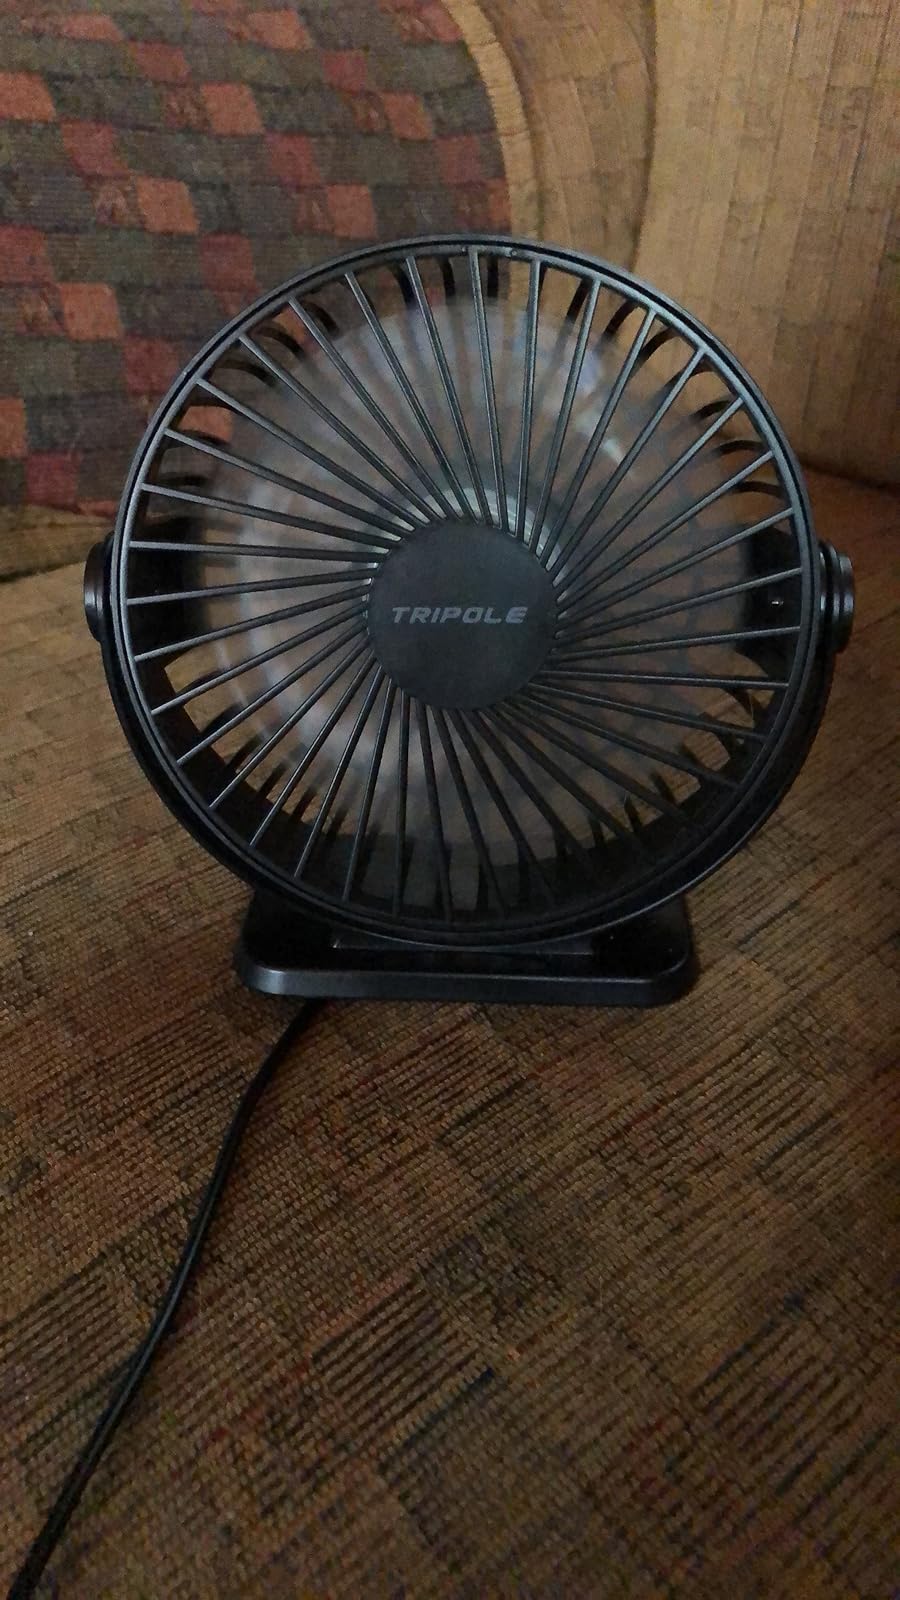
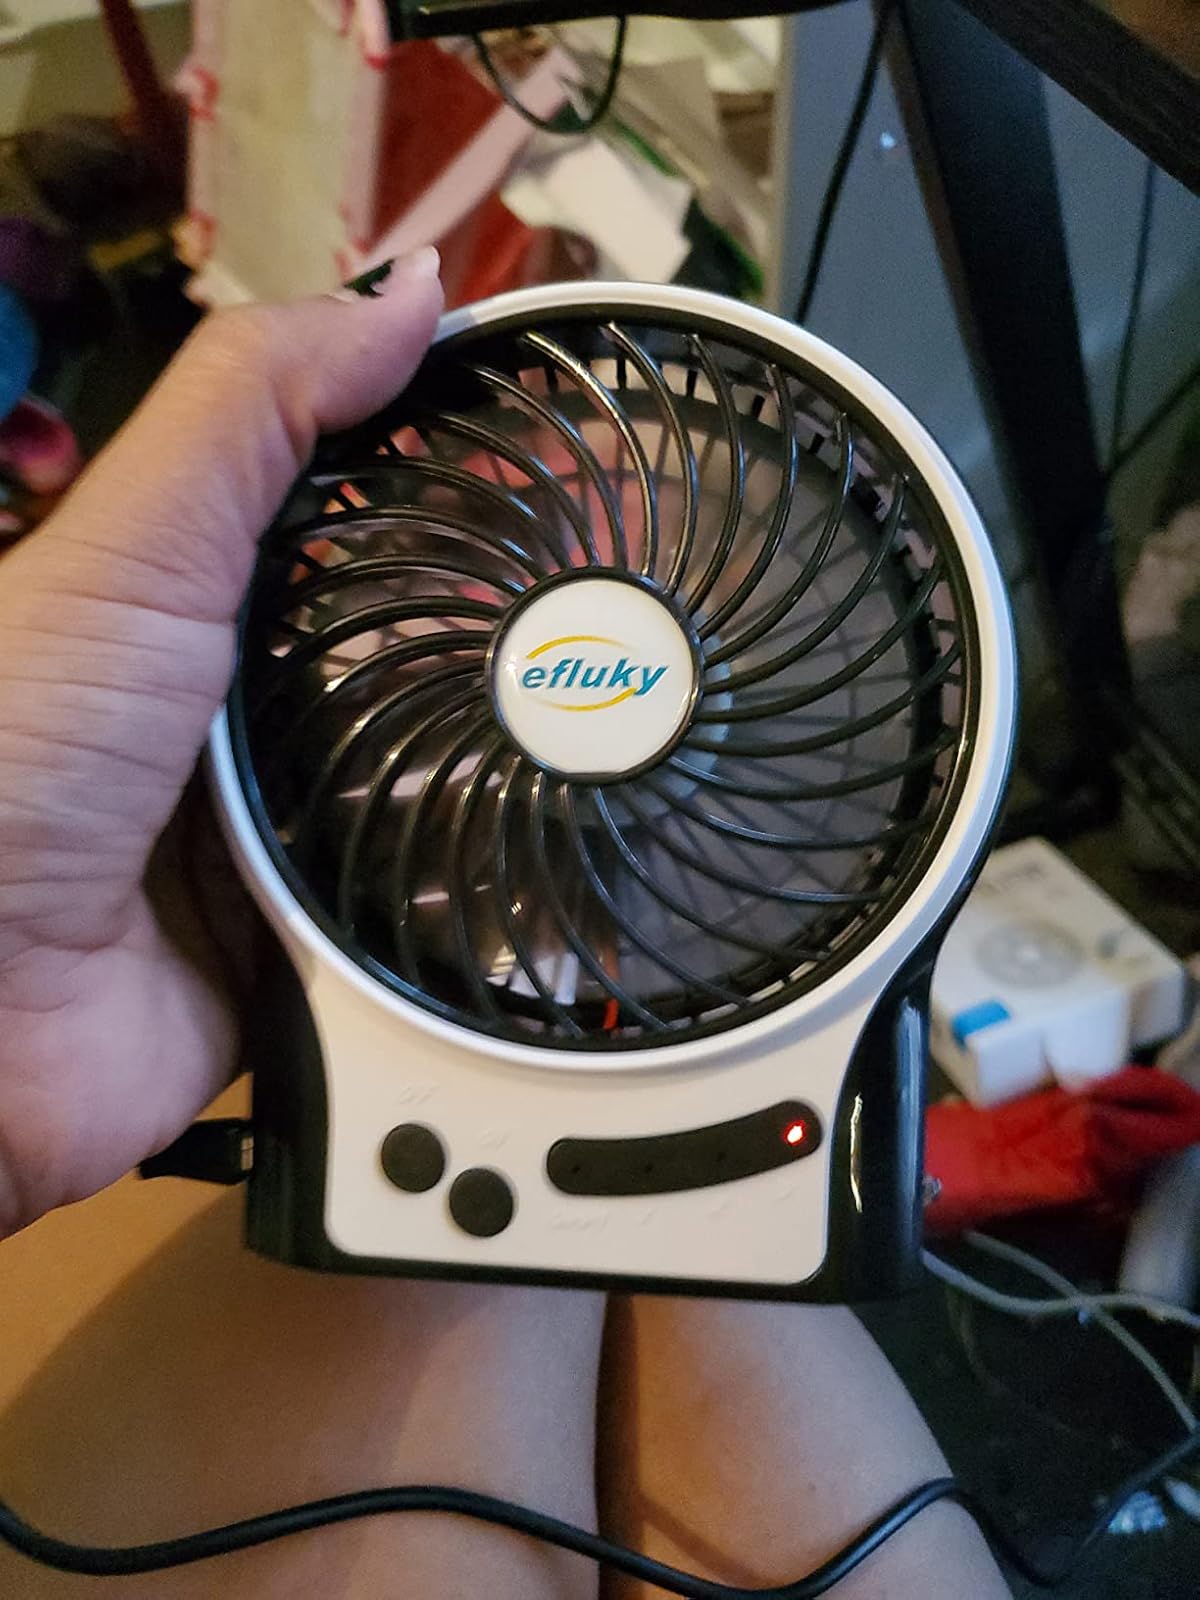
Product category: fan
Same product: no